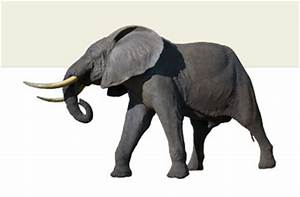
Label: elefante